Alberto Del Rio

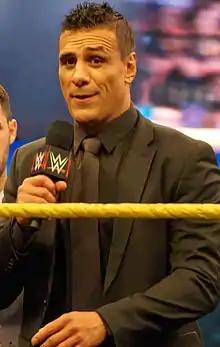
Del Rio in 2016

José Alberto Rodríguez Chucuan (born 25 May 1977) is a Mexican professional wrestler, professional wrestling promoter, sports commentator, and mixed martial artist. In professional wrestling, he is best known for his time in WWE under the ring name Alberto Del Rio, and Impact Wrestling under the ring name Alberto El Patrón.